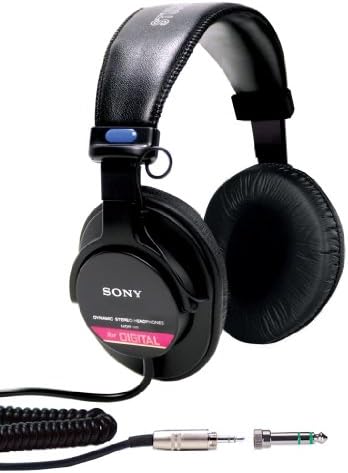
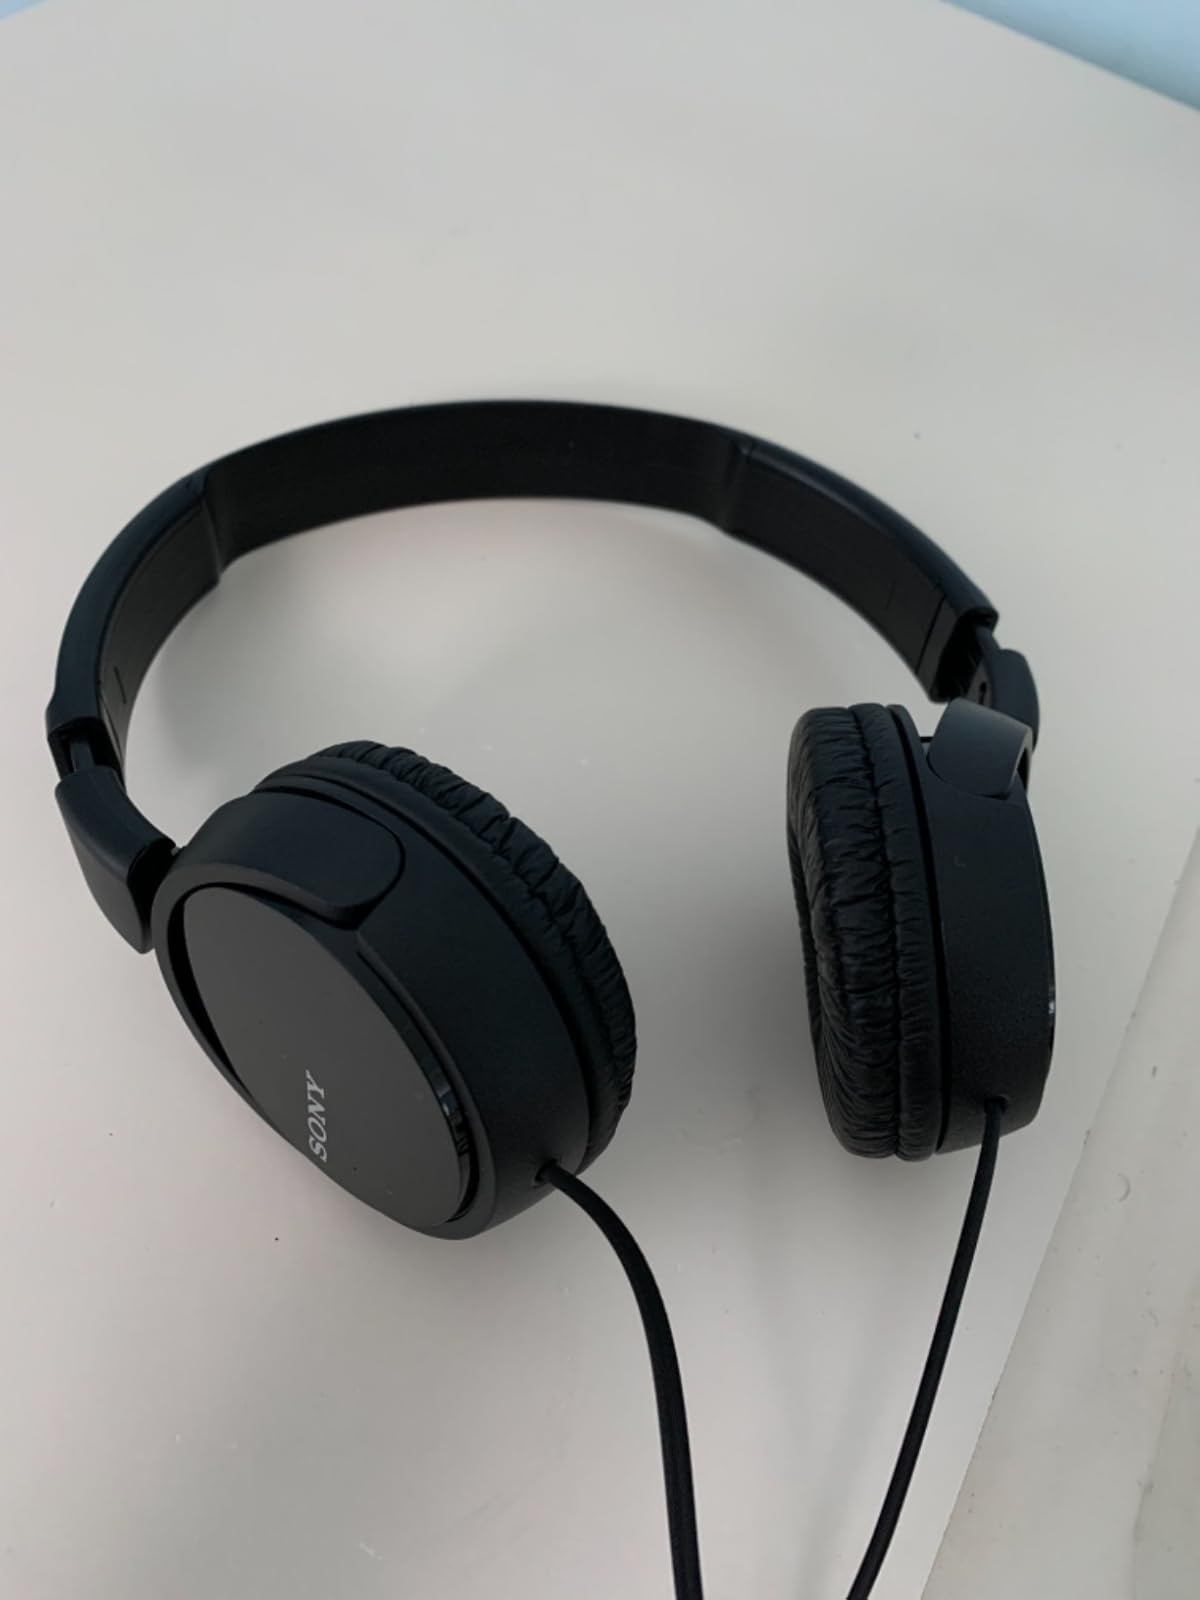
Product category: headphones
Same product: no